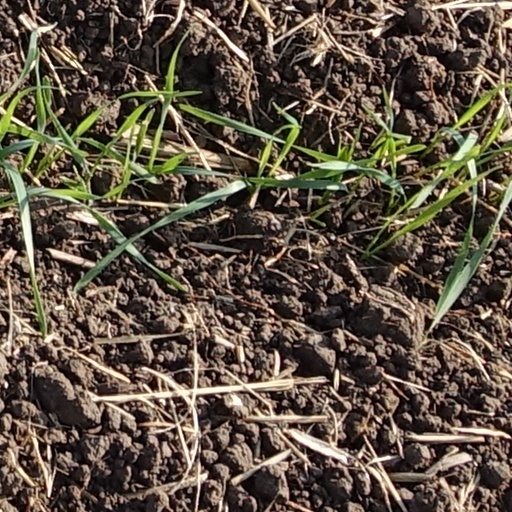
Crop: wheat